Walden L. Ainsworth

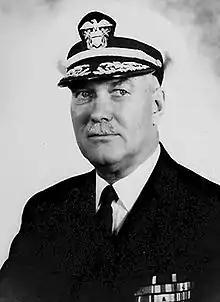

Walden Lee "Pug" Ainsworth (November 10, 1886 – August 7, 1960) was an admiral of the United States Navy. For his role in commanding destroyer and cruiser task forces in the Pacific during World War II, he was awarded the Navy Cross, the Navy Distinguished Service Medal, and the Legion of Merit.